Edward Heneage, 1st Baron Heneage

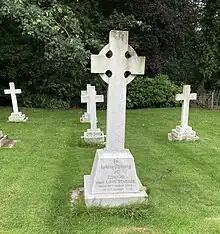
Grave of Edward Heneage in the churchyard of St Mary’s church in Hainton

Lord Heneage married Lady Eleanor Cecilia Hare, daughter of William Hare, 2nd Earl of Listowel, in 1864, the same year he succeeded to his family estates. They had three sons and six daughters. Two of their sons went on to inherit the Baron Heneage title.